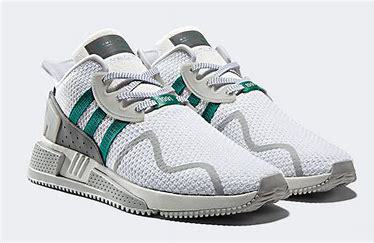
Brand: Adidas
Model: EQT Cushion Adv